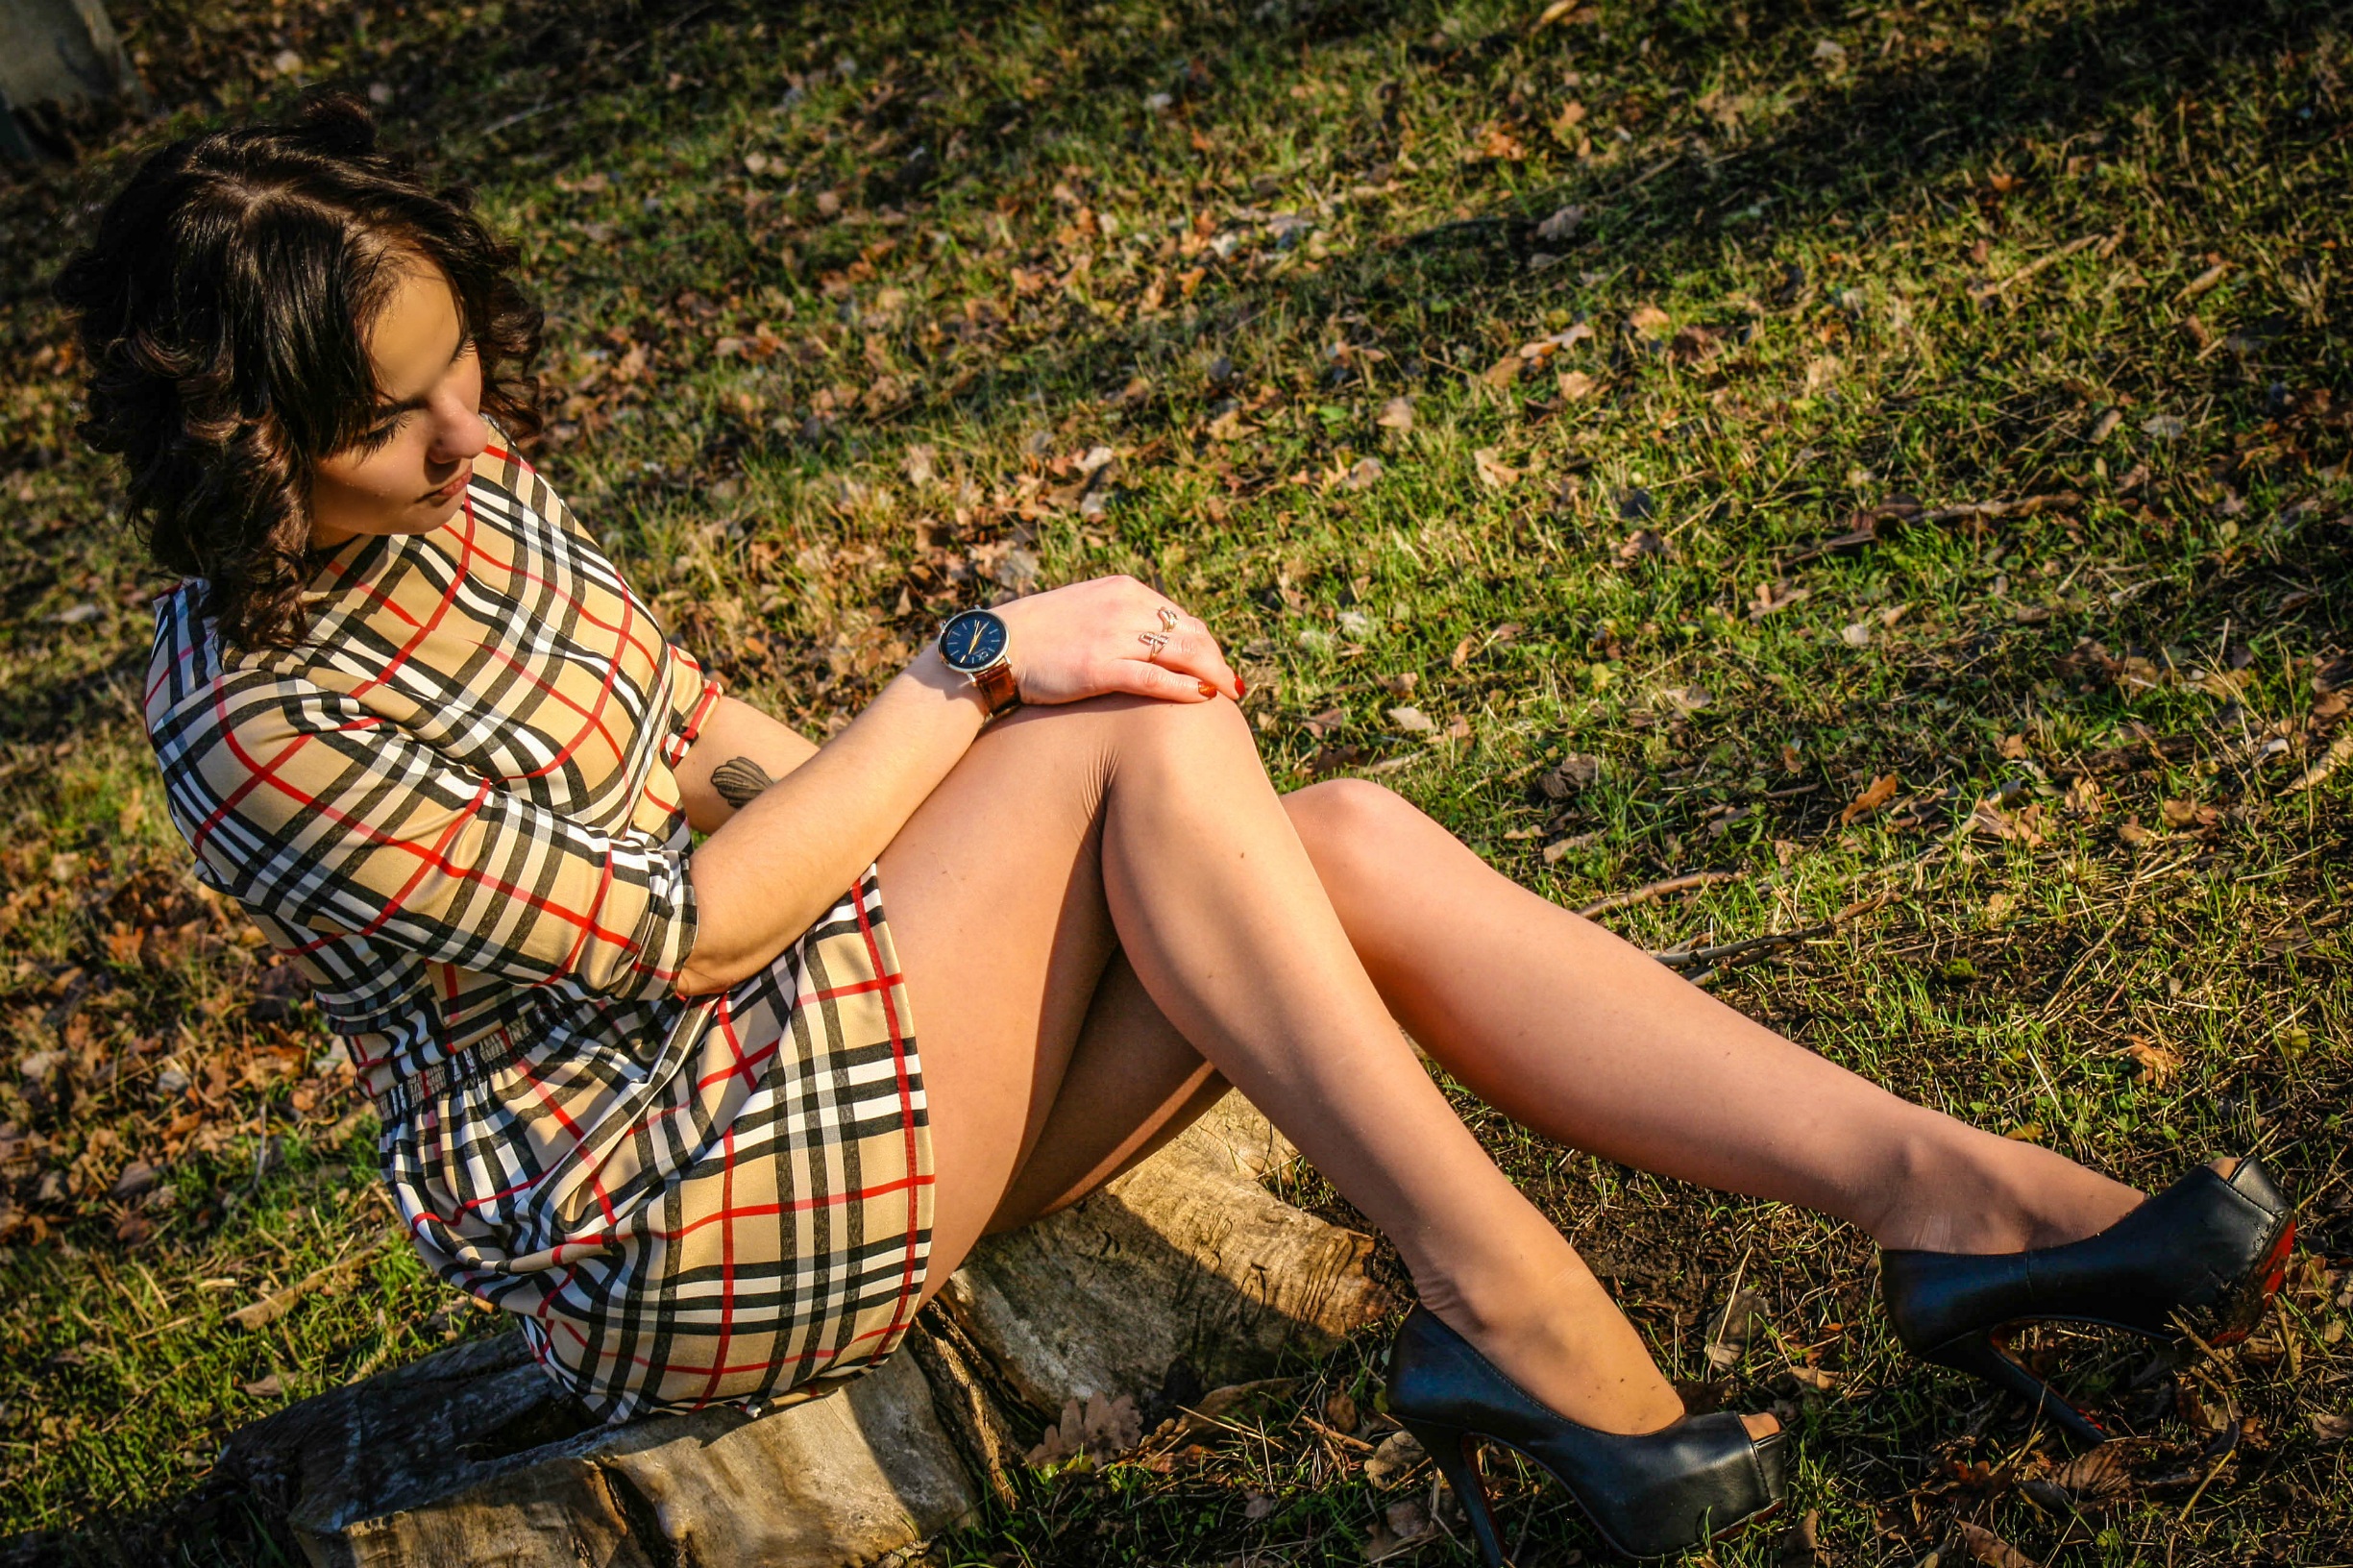
grass, person, girl, lawn, photography, leg, pattern, model, spring, youth, sitting, autumn, fashion, season, human body, outdoors, shoes, dress, women, daylight, legs, footwear, beauty, abdomen, photo shoot, portrait photography, human positions, forwst